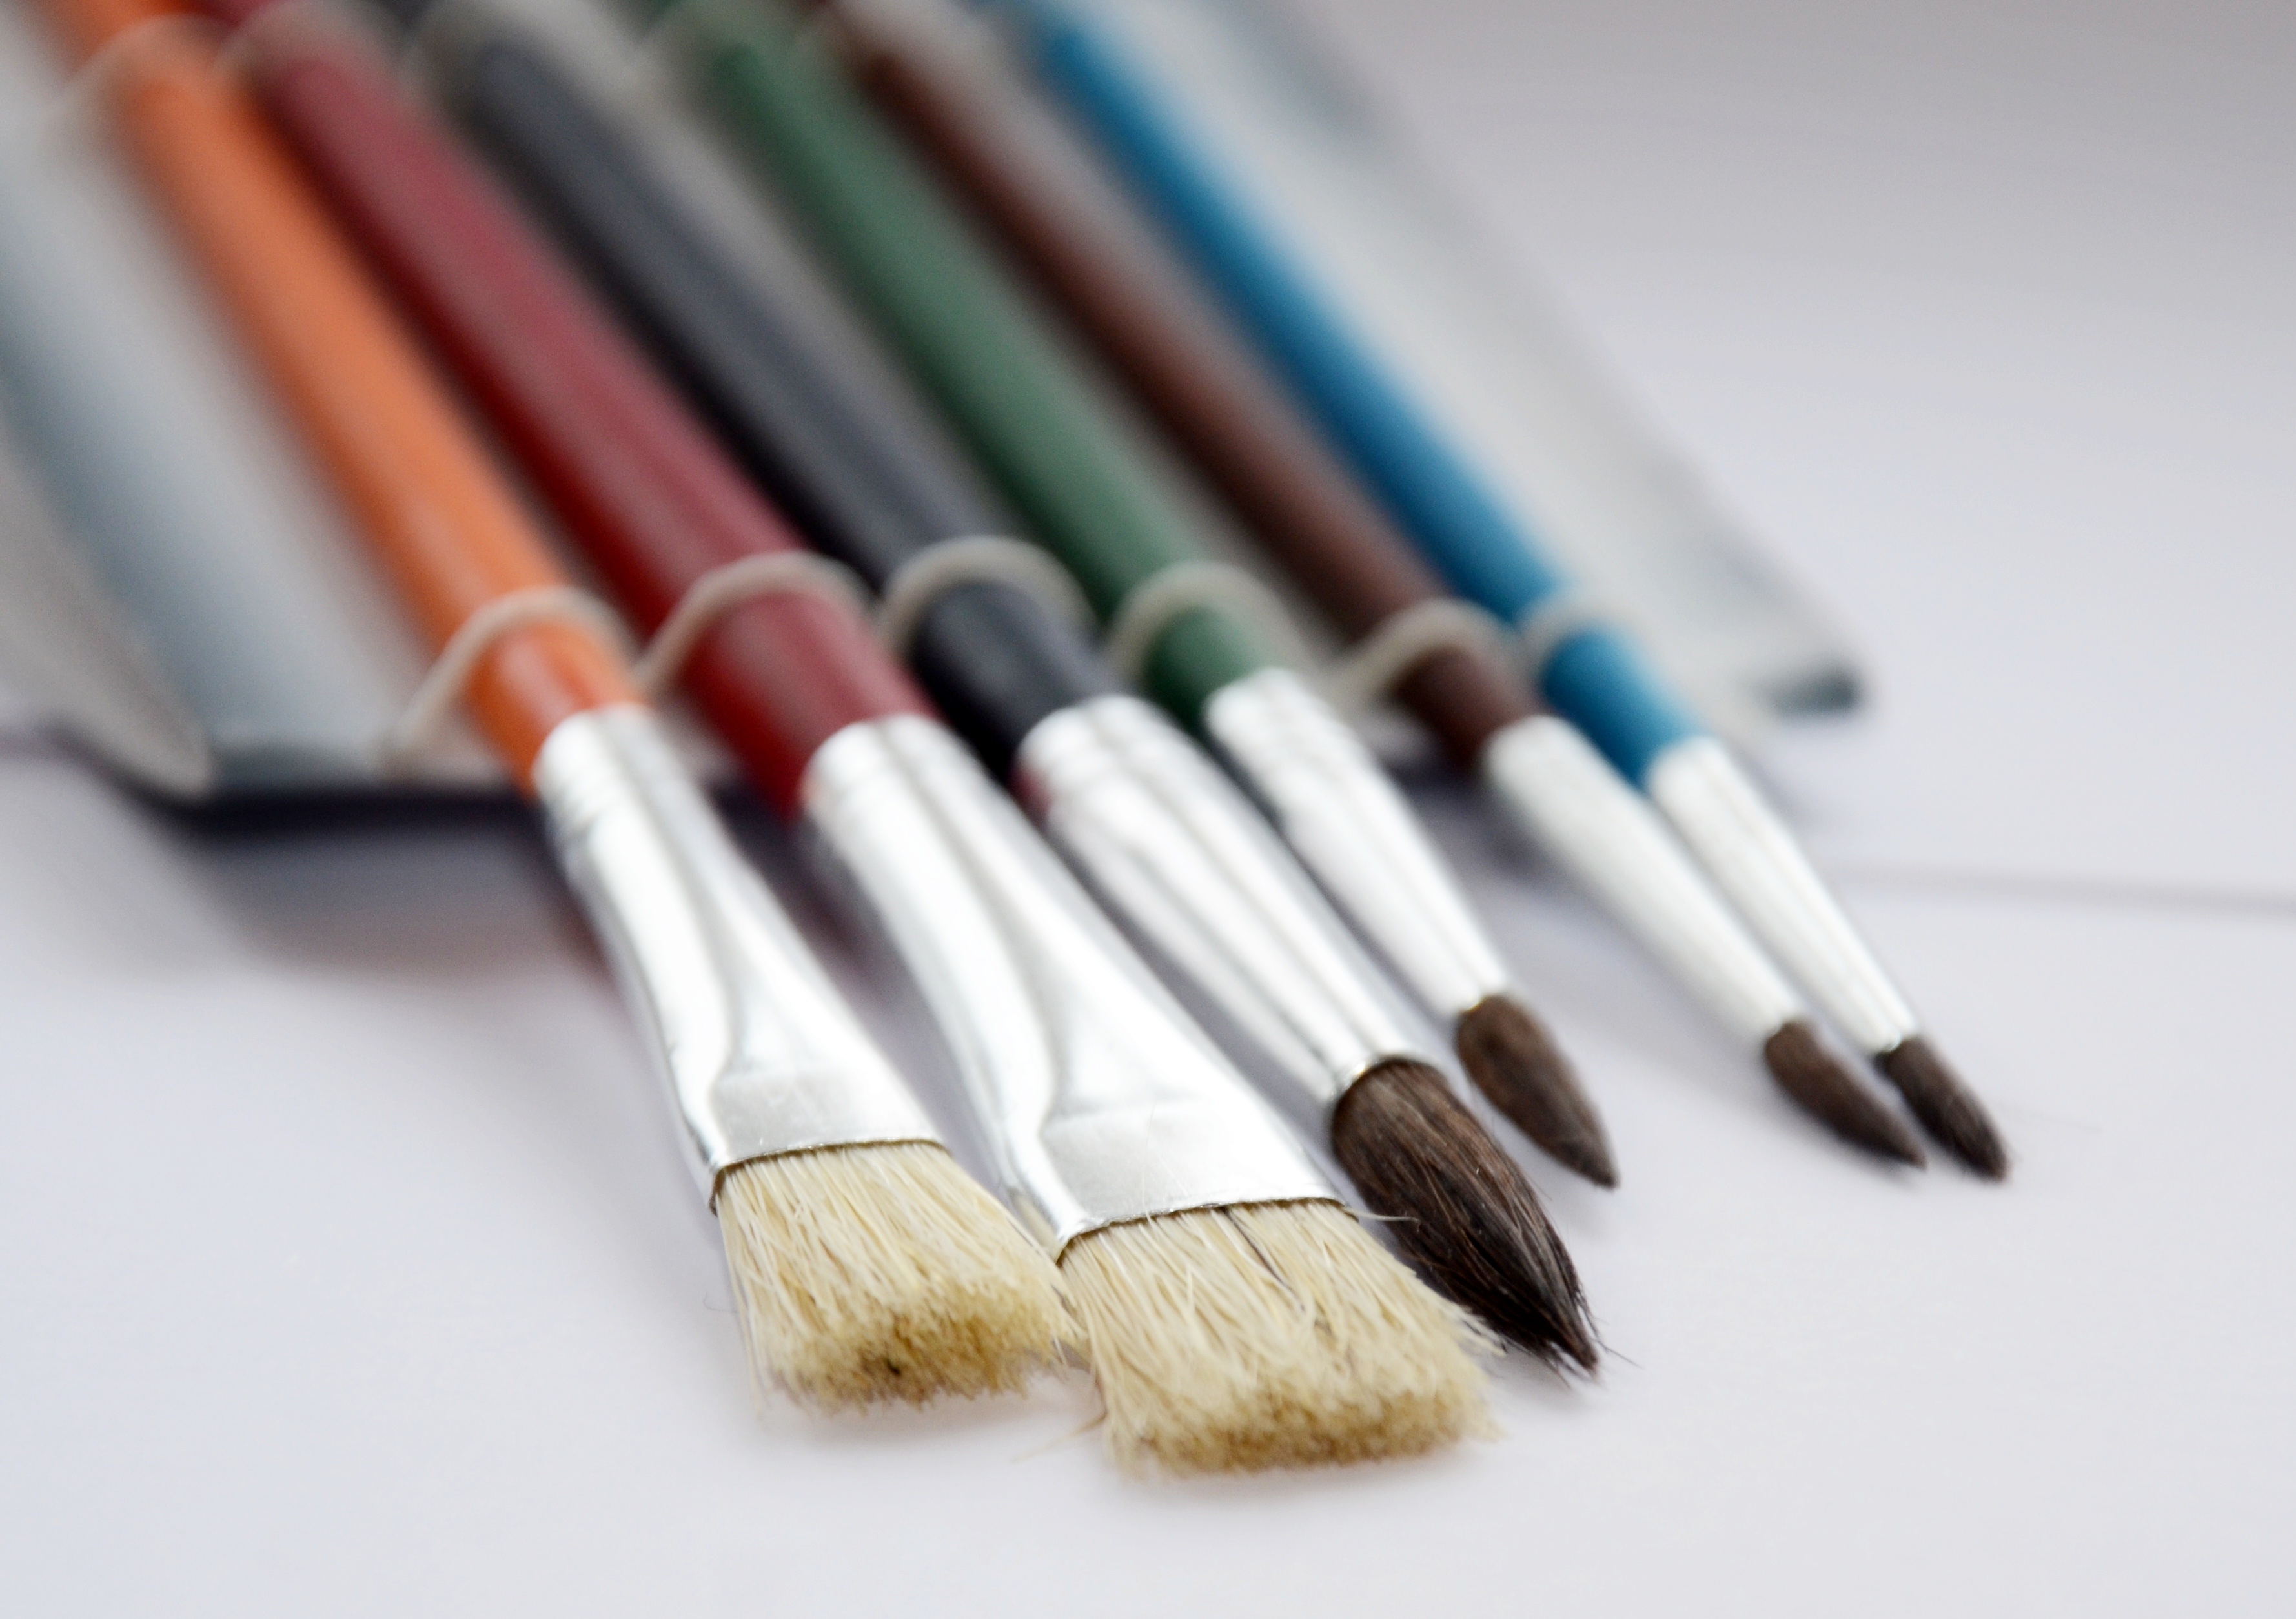
pencil, brush, set, watercolor, art, drawing, eye